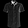
Label: Shirt